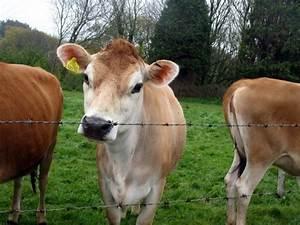
cow